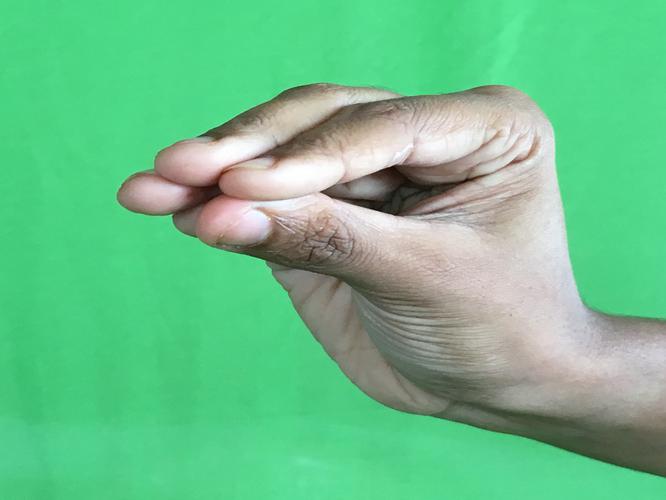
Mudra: Mukulam
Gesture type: single_hand